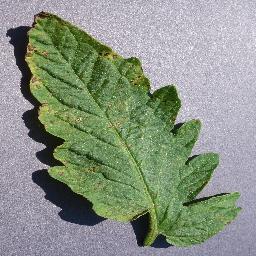
Label: Tomato___Septoria_leaf_spot